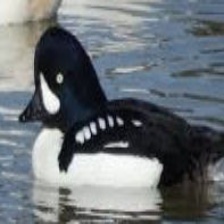
Species: BARROWS GOLDENEYE
Scientific name: BUCEPHALA ISLANDICA
ImageNet parent category: drake